Ludwig Lewysohn

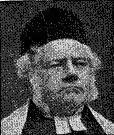
A picture of Ludvig lewysohn

Ludwig Lewysohn (15 April 1819, in Schwersenz, Posen – 26 May 1901, in Stockholm), was a German rabbi. Graduating from the Realgymnasium, Berlin, in 1843, he studied Orientalia in that city, and received his doctorate from the University of Halle in 1847, his dissertation being "De Sacrificiis Veteris Testamenti." In 1848 he became preacher at Frankfort-on-the-Oder. Three years later he was called as rabbi to Worms, where he officiated until 1858. He then accepted a call to Stockholm, where he labored from 1859 to 1893, in which year he resigned. Besides numerous contributions to Jewish periodicals (especially "Ha-Maggid"), he published "Nafshot Ẓaddiḳim" (Frankfort-on-the-Main, 1855), on the epitaphs at Worms, and "Die Zoologie des Talmuds" (ib. 1858).